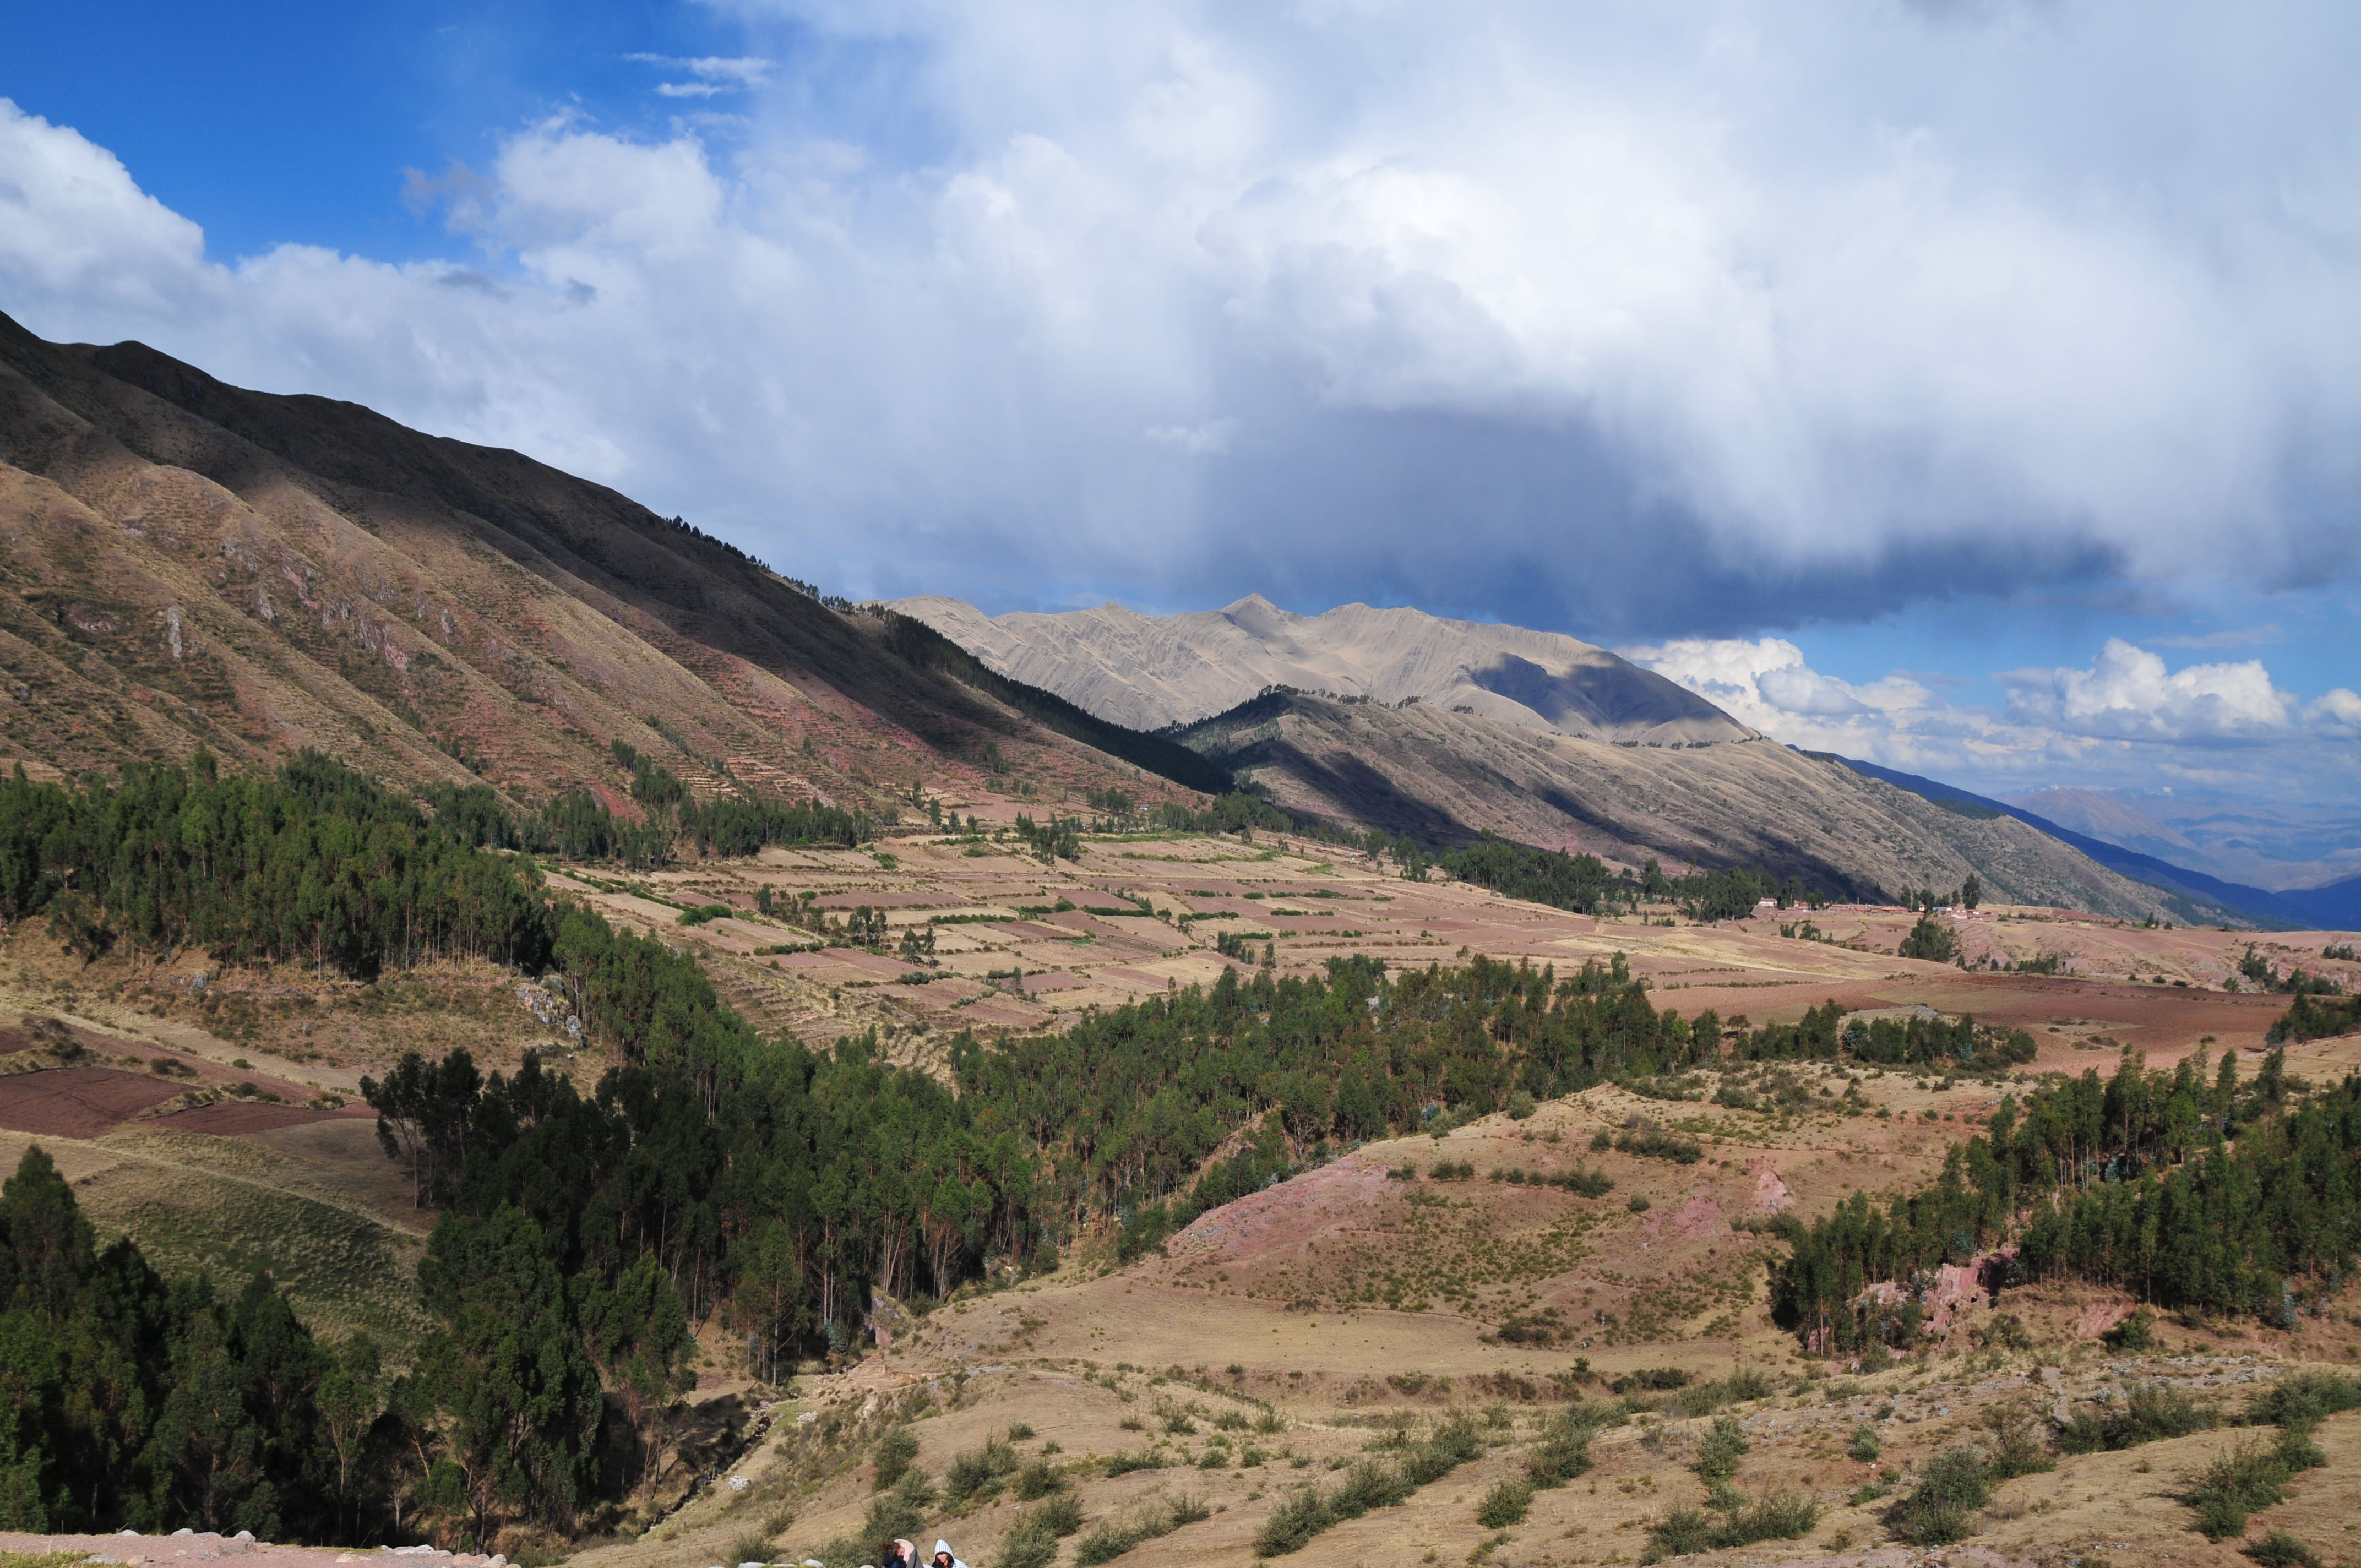
landscape, nature, wilderness, walking, mountain, hill, lake, valley, mountain range, nikon, highland, ridge, peru, geology, plateau, fell, loch, d300, landform, mountain pass, geographical feature, mountainous landforms